Villa del Priorato di Malta

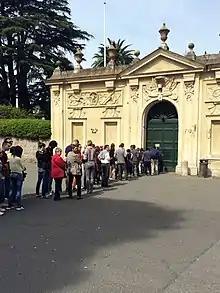
People waiting to get a view of Saint Peter's Basilica through the keyhole of the door leading to the Villa Malta.

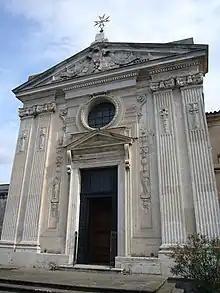
Santa Maria del Priorato, by Giovanni Battista Piranesi

At the northern side of the square the monumental entrance screen is located, also designed by Piranesi under commission from Cardinal Carlo Rezzonico, nephew of Pope Clement XIII. The Villa is arguably best known for a small keyhole ("Il Buco Della Serratura") in the arch-headed central "portone", through which the copper-green dome of Saint Peter's Basilica, can be viewed at the end of a garden allée framed in clipped cypresses.